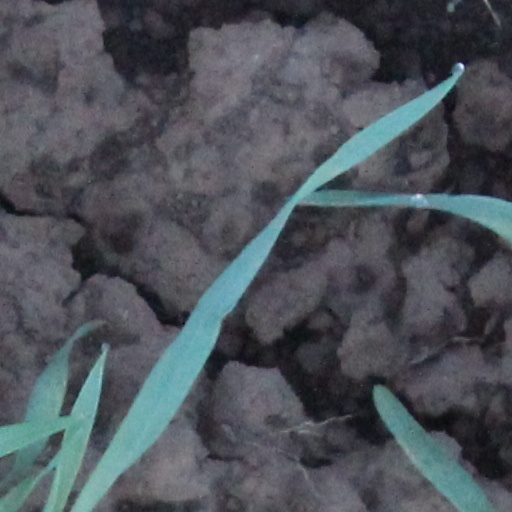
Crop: wheat